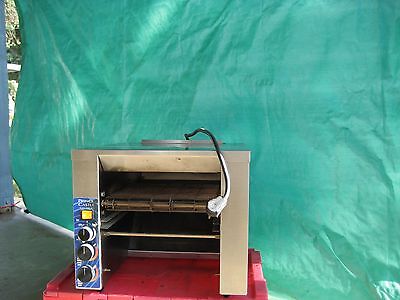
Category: toaster